White adipose tissue

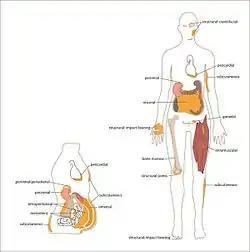
Distribution of white adipose tissue in the human body.

White adipose tissue is most abundant in mammals and its distribution greatly varies among different species. Usually white adipose tissue can be found in two different locations of the body where it is stored: subcutaneous adipose tissue and intra-abdominal adipose tissue. Subcutaneous adipose tissue is directly underneath the skin, while the intra-abdominal adipose tissue surrounds the organs inside the abdomen such as intestine and kidneys. The intra-abdominal adipose tissues covers the thoracic and abdominal cavity. The visceral adipose tissue is part of the intra-abdominal adipose tissue that surrounds the intestine for the most part. White adipose tissue exists mostly as a single adipocytes in the subcutaneous tissue.